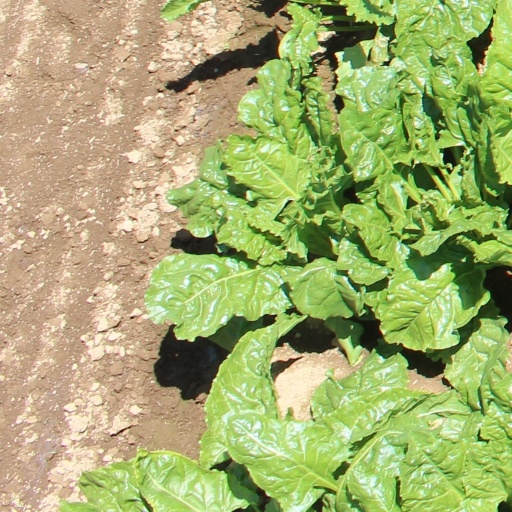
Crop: sugar beet